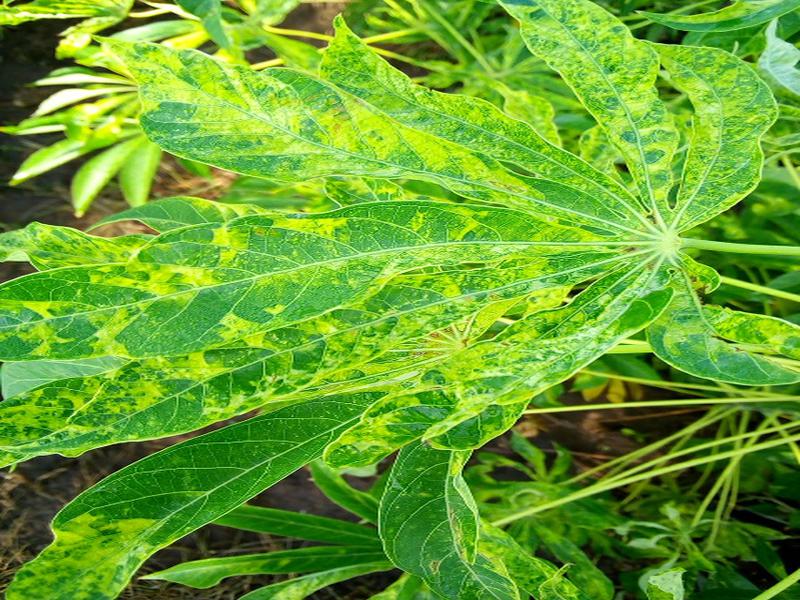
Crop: cassava
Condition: mosaic_disease